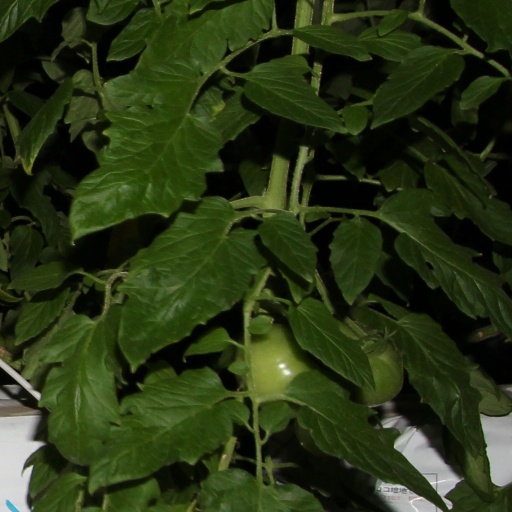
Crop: tomato